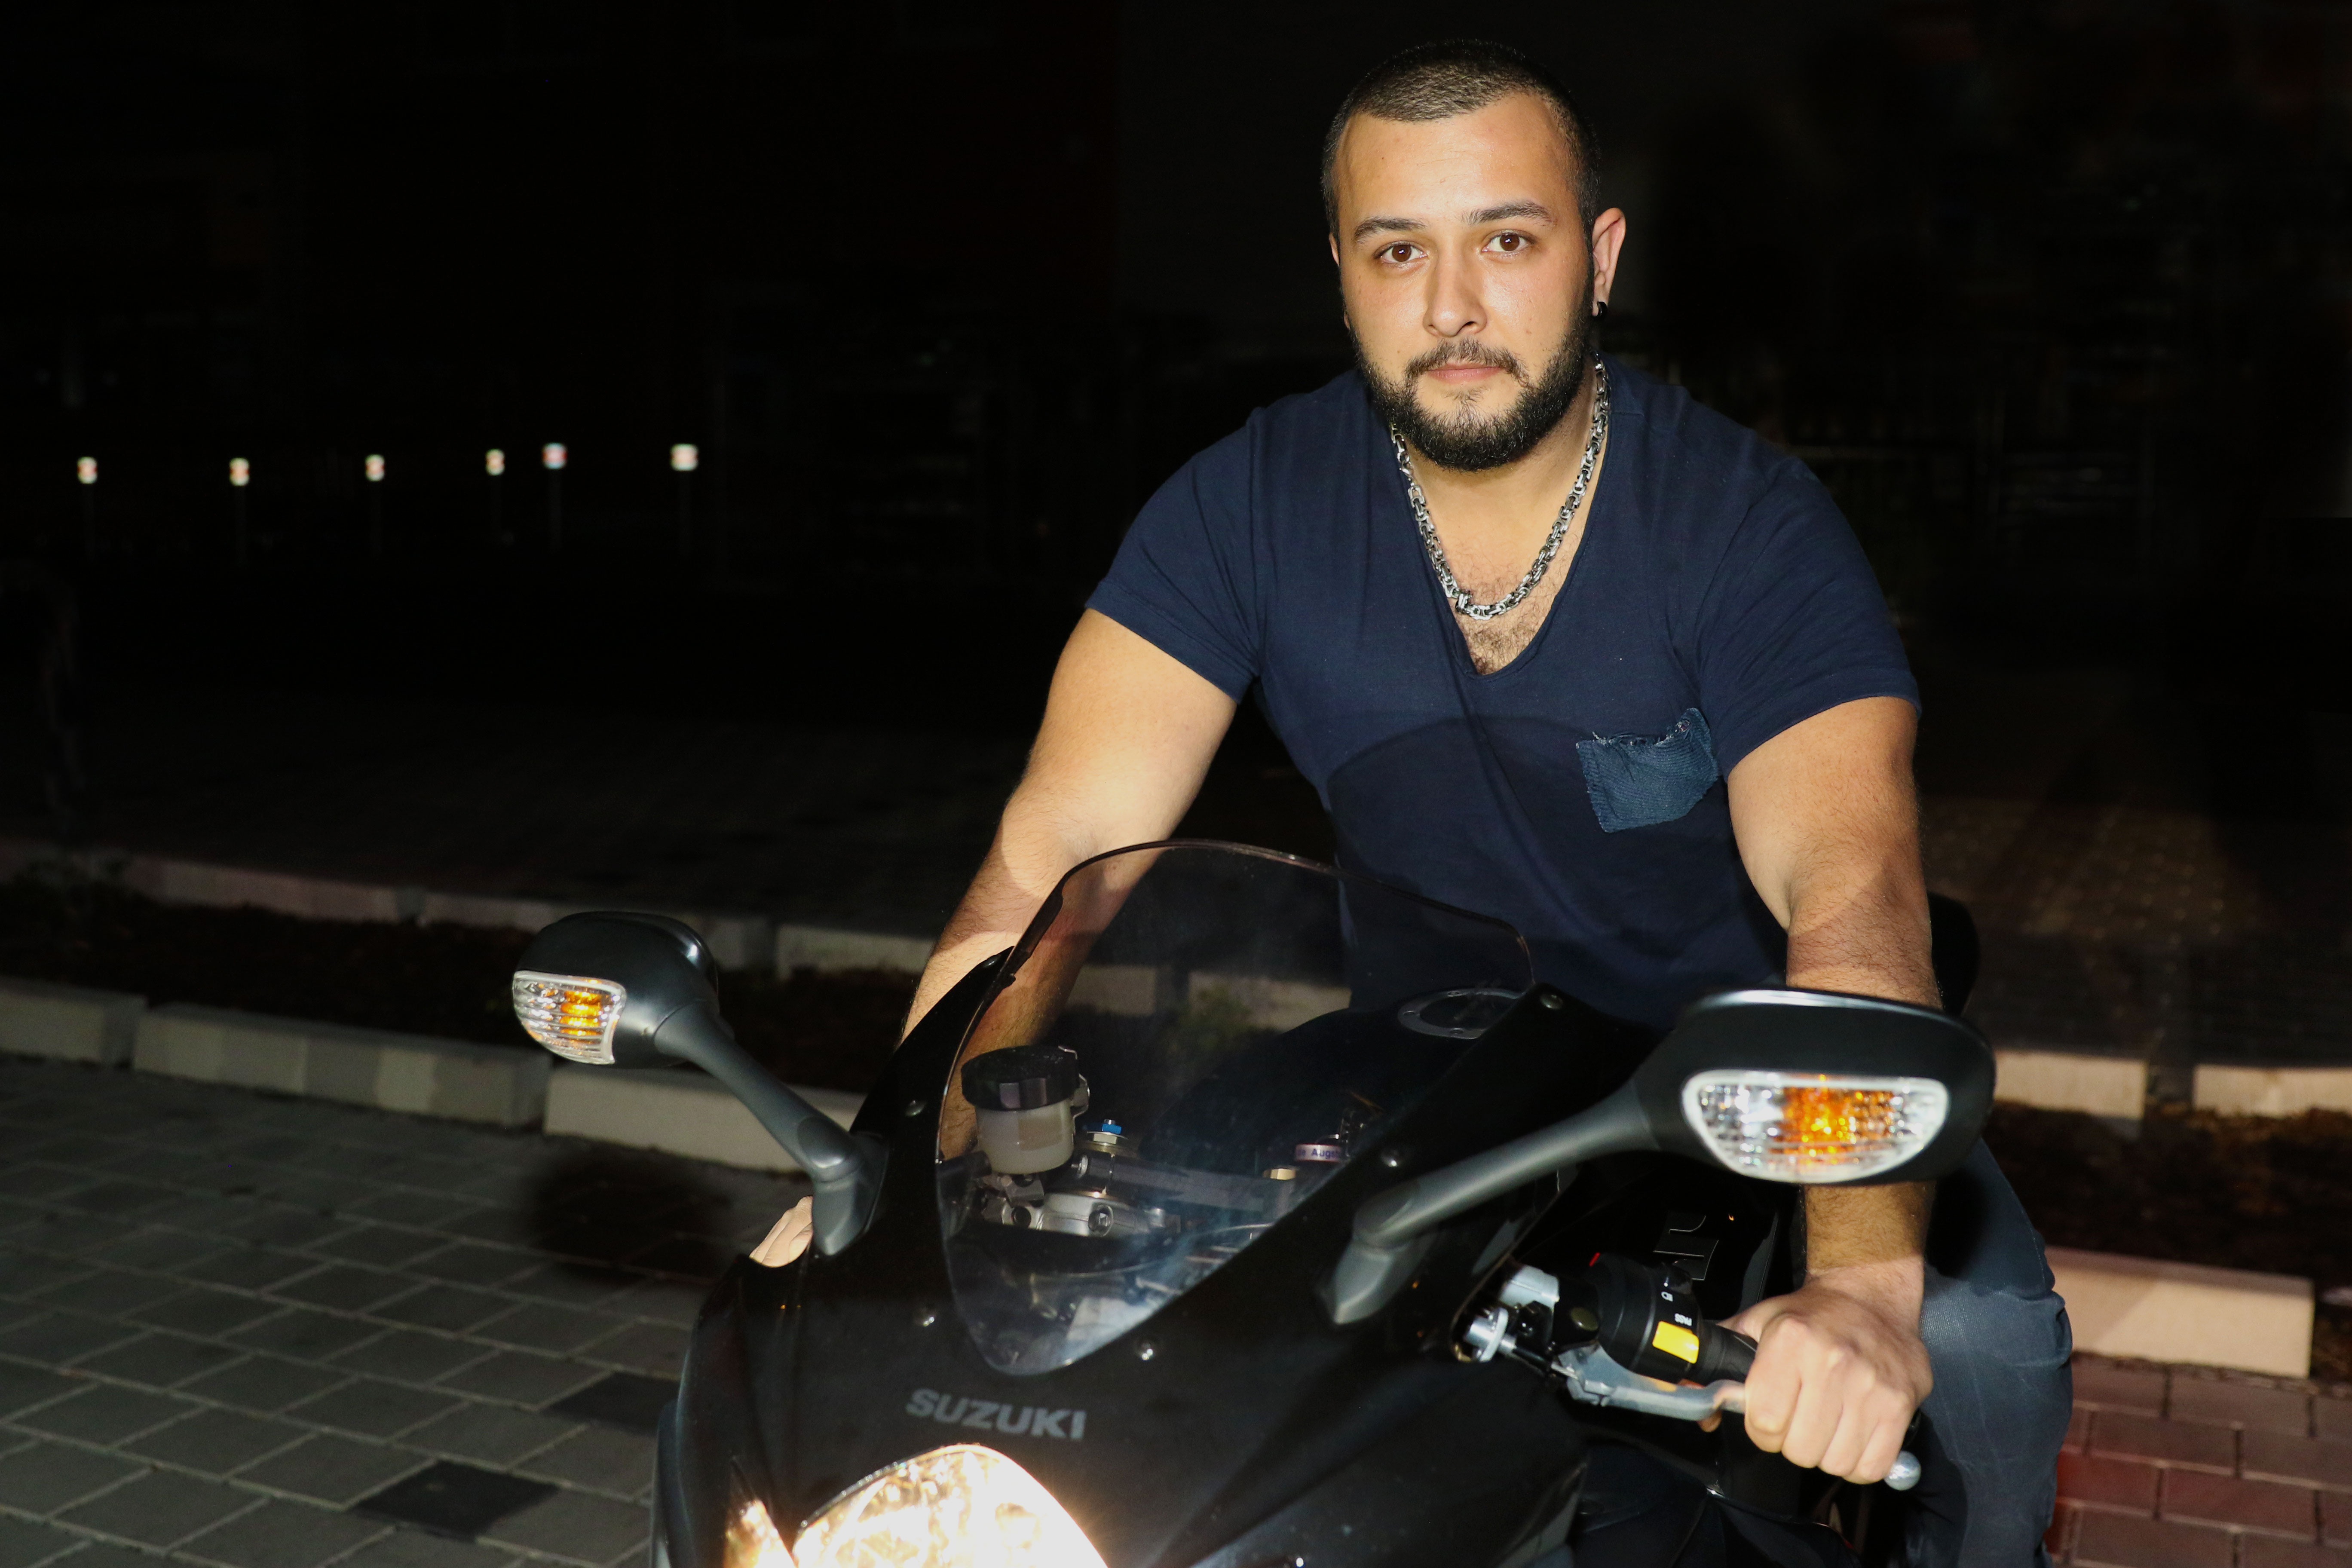
man, person, night, vehicle, motorcycle, black, close, motorcyclist, suzuki, motorsport, biker, two wheeled vehicle